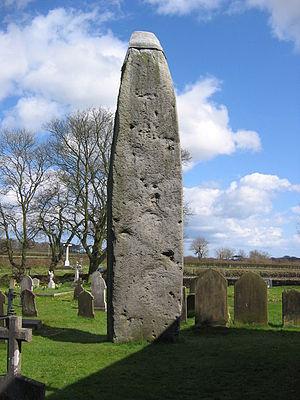
Un menhir est une pierre dressée, plantée verticalement. Il constitue l'une des formes caractéristiques du mégalithisme.